Simmons Island

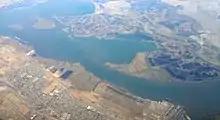
A 2015 aerial photo of Grizzly Bay taken from the southeast; Simmons Island can be seen on the left, with Ryer Island to its southwest, Freeman Island to its south, Dutton Island to its southeast, Wheeler Island and Hammond Island to its east, Grizzly Island to its north, and Grizzly Bay to its northwest and west.

Simmons Island is a small island in Grizzly Bay (part of Suisun Bay) in the San Francisco Bay Area of California.